Battle of Steenbergen (1583)

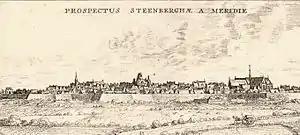
Panoramic view of Steenbergen. Unknown artist.

After the failure of the combined army of Dutch, French, and English soldiers led by Marshal Armand de Gontaut, Baron de Biron, put in charge of the army by Prince William of Orange, to relieve the city of Eindhoven, the French commander moved his army to the north of Roosendaal, between Breda and Bergen op Zoom, and after several days of siege, captured the castle of Wouw on 10 May. Meanwhile, the Prince of Parma, with the city of Eindhoven insured, continued his advance across North Brabant. Farnese moved with part of his army to Namur, while the rest of the Spanish troops, commanded by General Karl von Mansfeld, captured the towns of Turnhout and Hoogstraten, defeating the small Dutch garrisons, and finally, the city of Diest on 27 May.